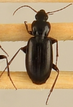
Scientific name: Calathus advena
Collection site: Rocky Mountains NEON (RMNP), plot RMNP_014